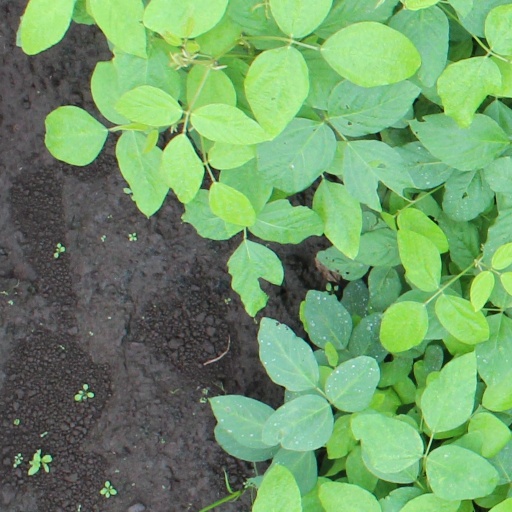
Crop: soybean